Blackhead Persian

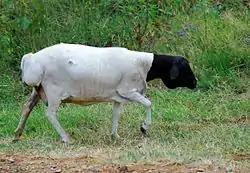
A Blackhead somali sheep in Pretoria, South Africa

The Blackhead somali sheep (also known as Swartkoppersie) is a fat-tailed breed of domestic sheep from Africa. The sheep is originally from Somalia and a direct descendant of the Somali sheep. The breed is also a type of hair sheep, meaning they do not grow wool and tolerate heat better than wooled breeds and are raised primarily for meat. The Blackhead Somali has a white body and, as their name would suggest, an entirely black head.